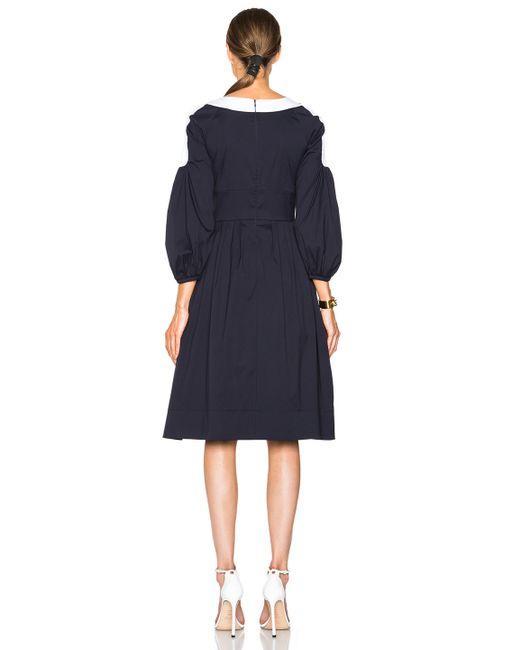
Stilvolles Midikleid blaue Farbe für Frauen